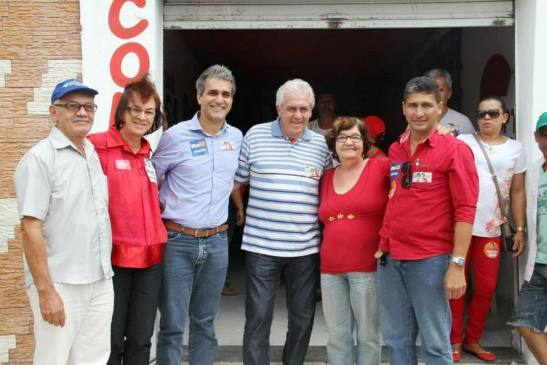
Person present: Yes